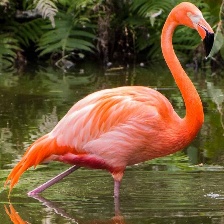
Species: AMERICAN FLAMINGO
Scientific name: PHOENICOPTERUS RUBER